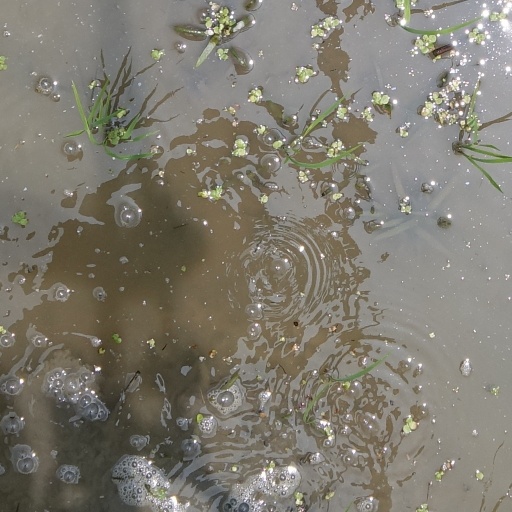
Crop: rice